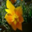
Label: tulip